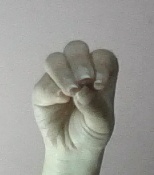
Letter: ha